Nat Flatman

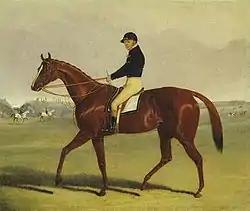
Nat Flatman aboard Preserve at Newmarket Racecourse1835 painting by John Frederick Herring, Jr.

Elnathan "Nat" Flatman (1810 – 20 August 1860), born Holton St. Mary, Suffolk, was the first Champion flat racing jockey of Great Britain. He began his thirty-four-year racing career as an apprentice jockey at age fifteen and by 1840 he was the dominant rider in British racing, winning the Champion Jockey title thirteen years in a row. During his career, Flatman won the patronage of many significant owners, including Lord George Bentinck, the Earl of Chesterfield, Admiral Rous, Lord Stradbroke and Lord Derby. For these owners, and others like them he won most of the important Thoroughbred horse races in England, including ten Classics, and some significant races in France. He continued to ride until the paddock accident that incapacitated him and ultimately led to his death at the age of 50.